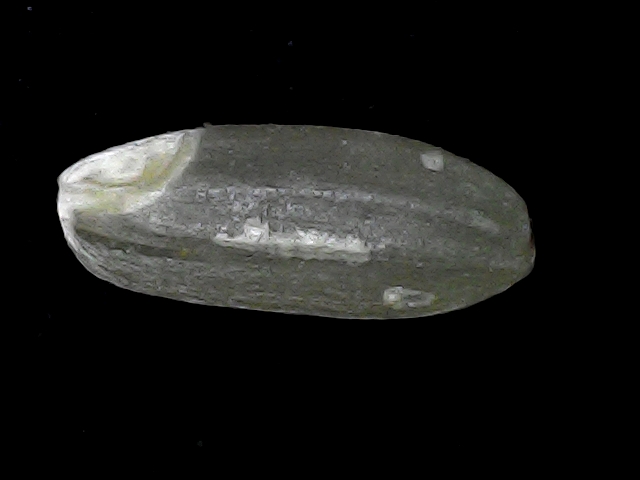
Rice variety: BR22